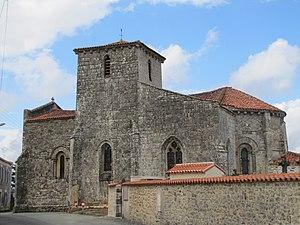
Église Saint-Loup de Puy-de-Serre, (Inscrit, 1932) This building is indexed in the Base Mérimée, a database of architectural heritage maintained by the French Ministry of Culture,
Puy-de-Serre est une commune française située dans le département de la Vendée en région Pays de la Loire.
La liste des églises de la Vendée recense de la manière la plus complète possible les églises, cathédrale et basiliques situées dans le département français de la Vendée.
Cet article recense les monuments historiques de la Vendée, en France.